93rd (Sutherland Highlanders) Regiment of Foot

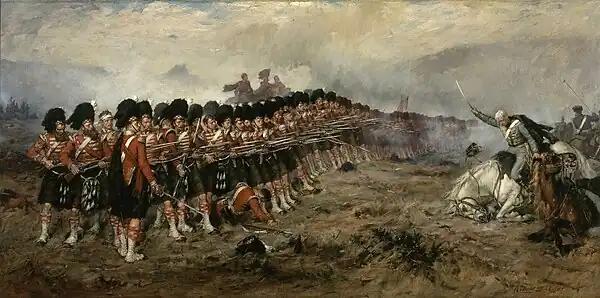
1881 painting "The Thin Red Line" by Robert Gibb, depicting the 93rd Highlanders during the Battle of Balaclava in October 1854.

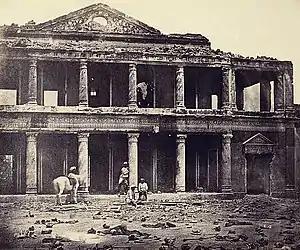
Interior of the Sikandar Bagh after the slaughter of 2,000 rebels by the 93rd Highlanders and 4th Punjab Regiment in November 1857

The regiment arrived at Stirling Castle in October 1848 and provided a Guard of Honour for Queen Victoria on her visit to Glasgow in August 1849. It embarked for the Crimea for service in the Crimean War in February 1854. As part of Brigadier-General Colin Campbell's Highland Brigade, it took part in the Battle of Alma in September 1854. On 25 October 1854, it was stationed outside the British-controlled port of Balaklava as part of its very thin defences. The Russian Army sent a large force to attack Balaklava, precipitating the Battle of Balaclava. The Russian threat was countered in part by the charge of General James Scarlett's Heavy Cavalry Brigade but the rest of the Russian force headed straight for the 93rd Regiment of Foot.